Monumento a los Constructores

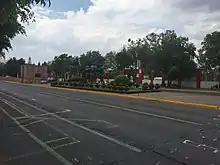
The monument along Acueducto Avenue

The monument's creation started in 1993. It was overseen by a board of trustees chaired by José Antonio Romo, a local photographic chronicler. It was installed on 18 May 1995, and the government of the state unveiled it three days later. The monument was never registered as municipal, state or national heritage.